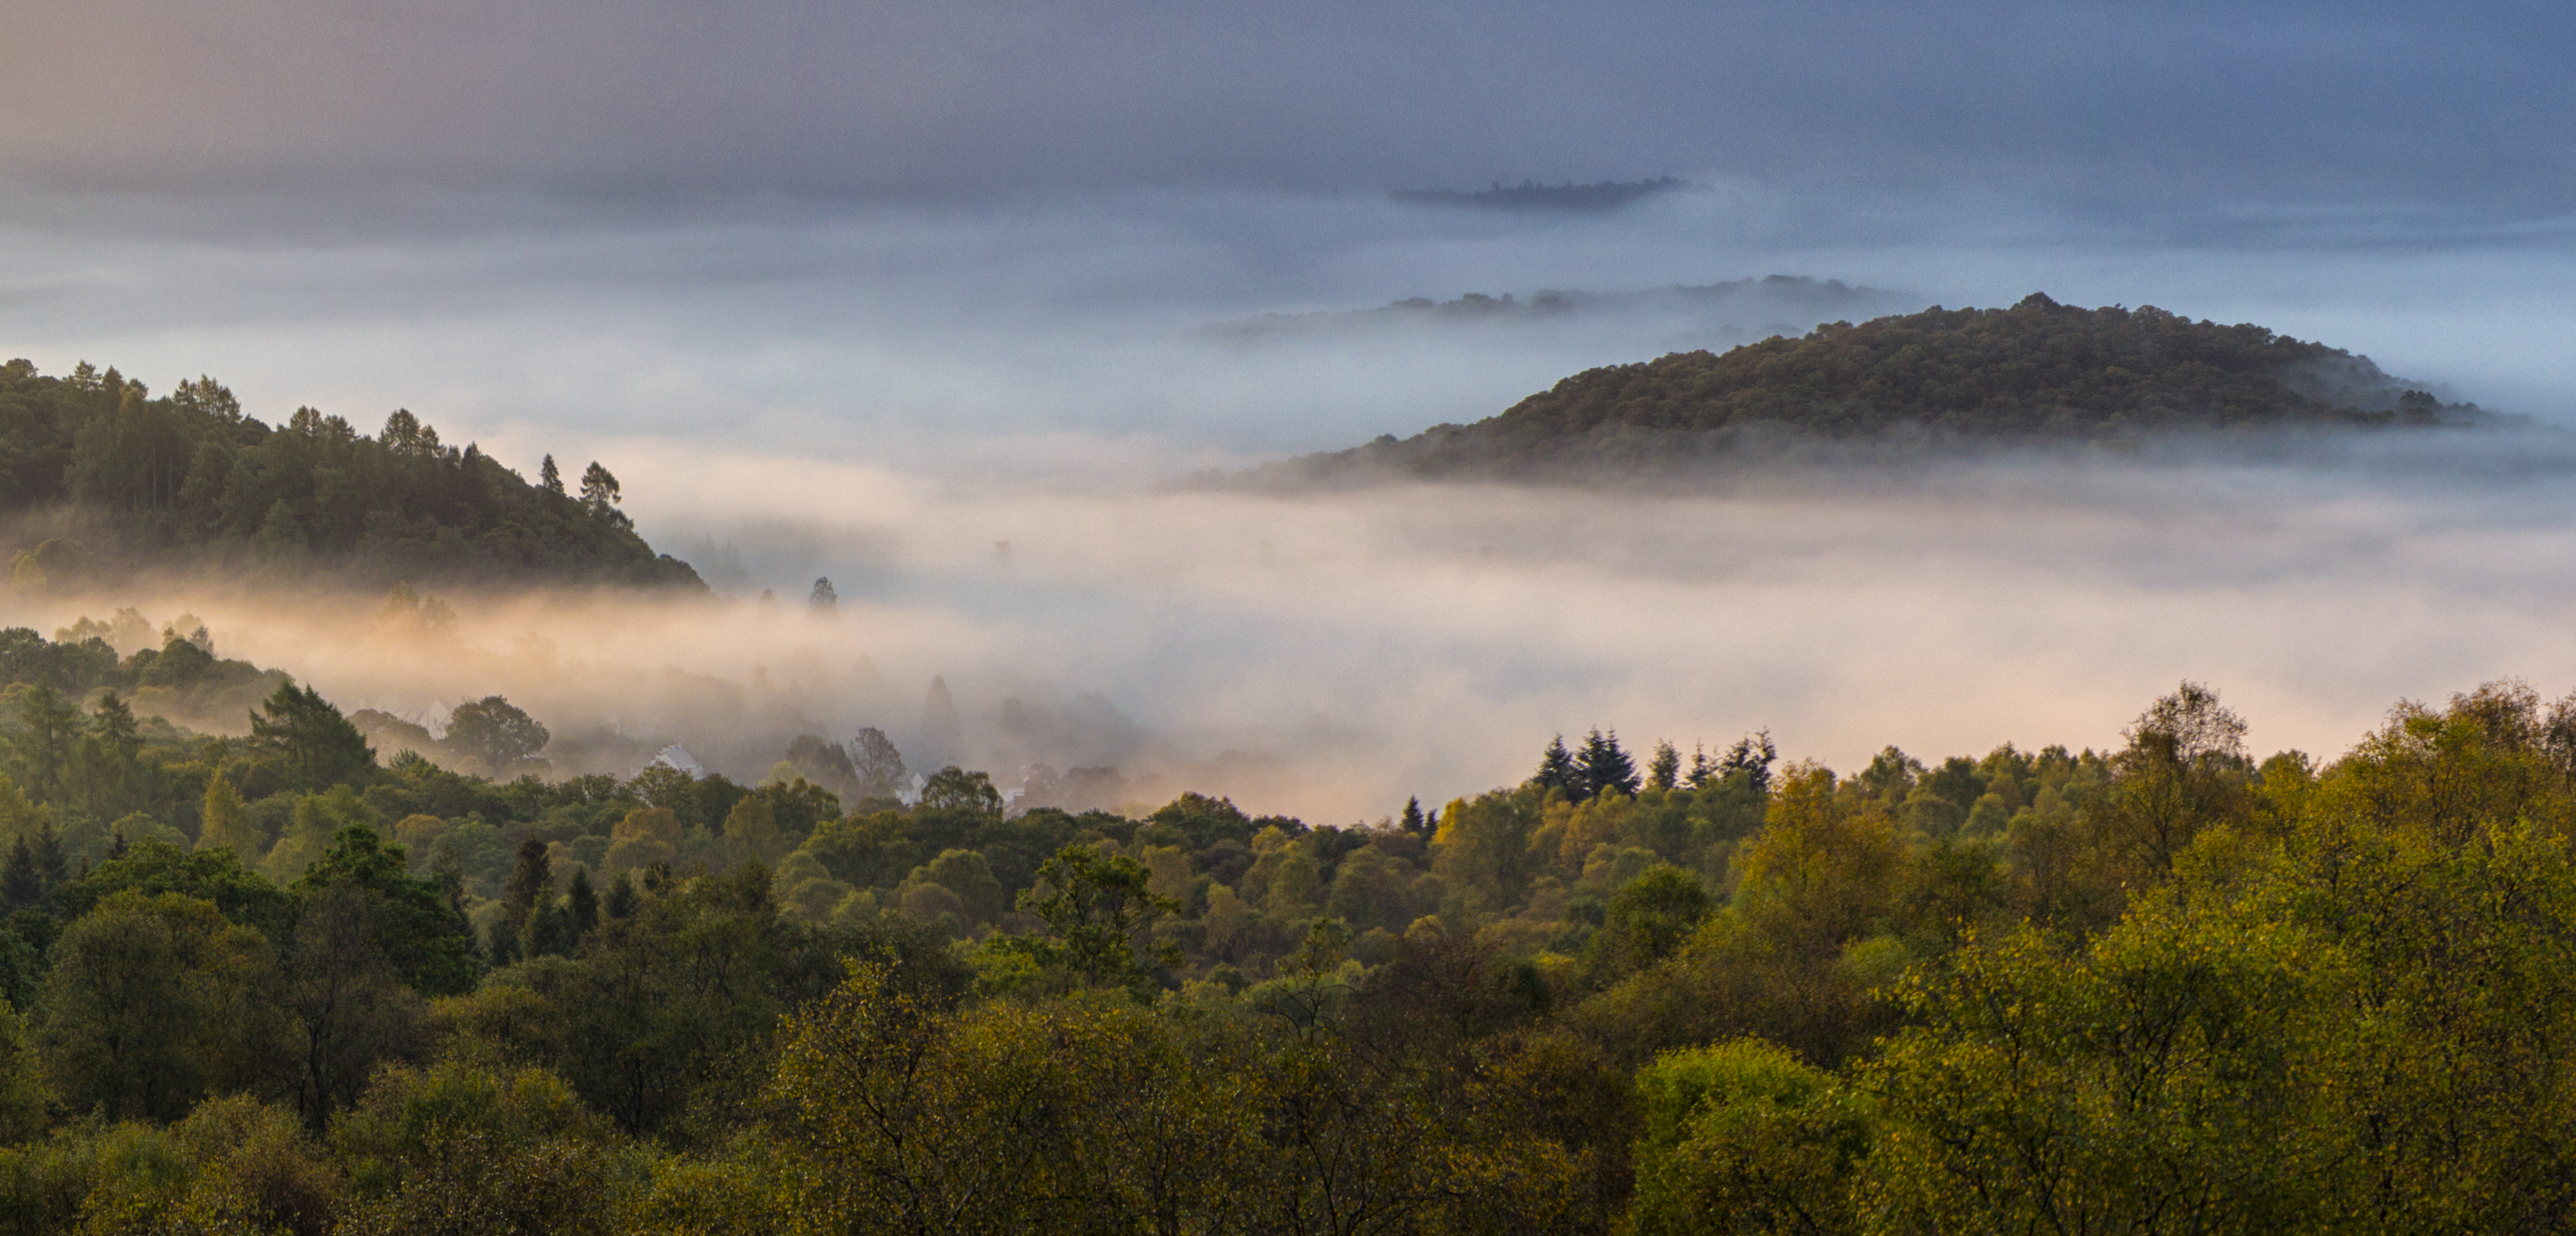
landscape, tree, nature, forest, wilderness, mountain, cloud, sky, fog, sunrise, mist, meadow, morning, leaf, hill, dawn, mountain range, dusk, evening, peaceful, autumn, weather, plateau, scotland, habitat, autumnleaves, temperatureinversion, trossachs, aberfoyle, rural area, natural environment, geographical feature, atmospheric phenomenon, woody plant, mountainous landforms